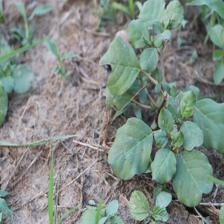
Label: BroadLeafWeed